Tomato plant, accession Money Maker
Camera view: bottom (45 deg); turntable rotation: 30 degrees
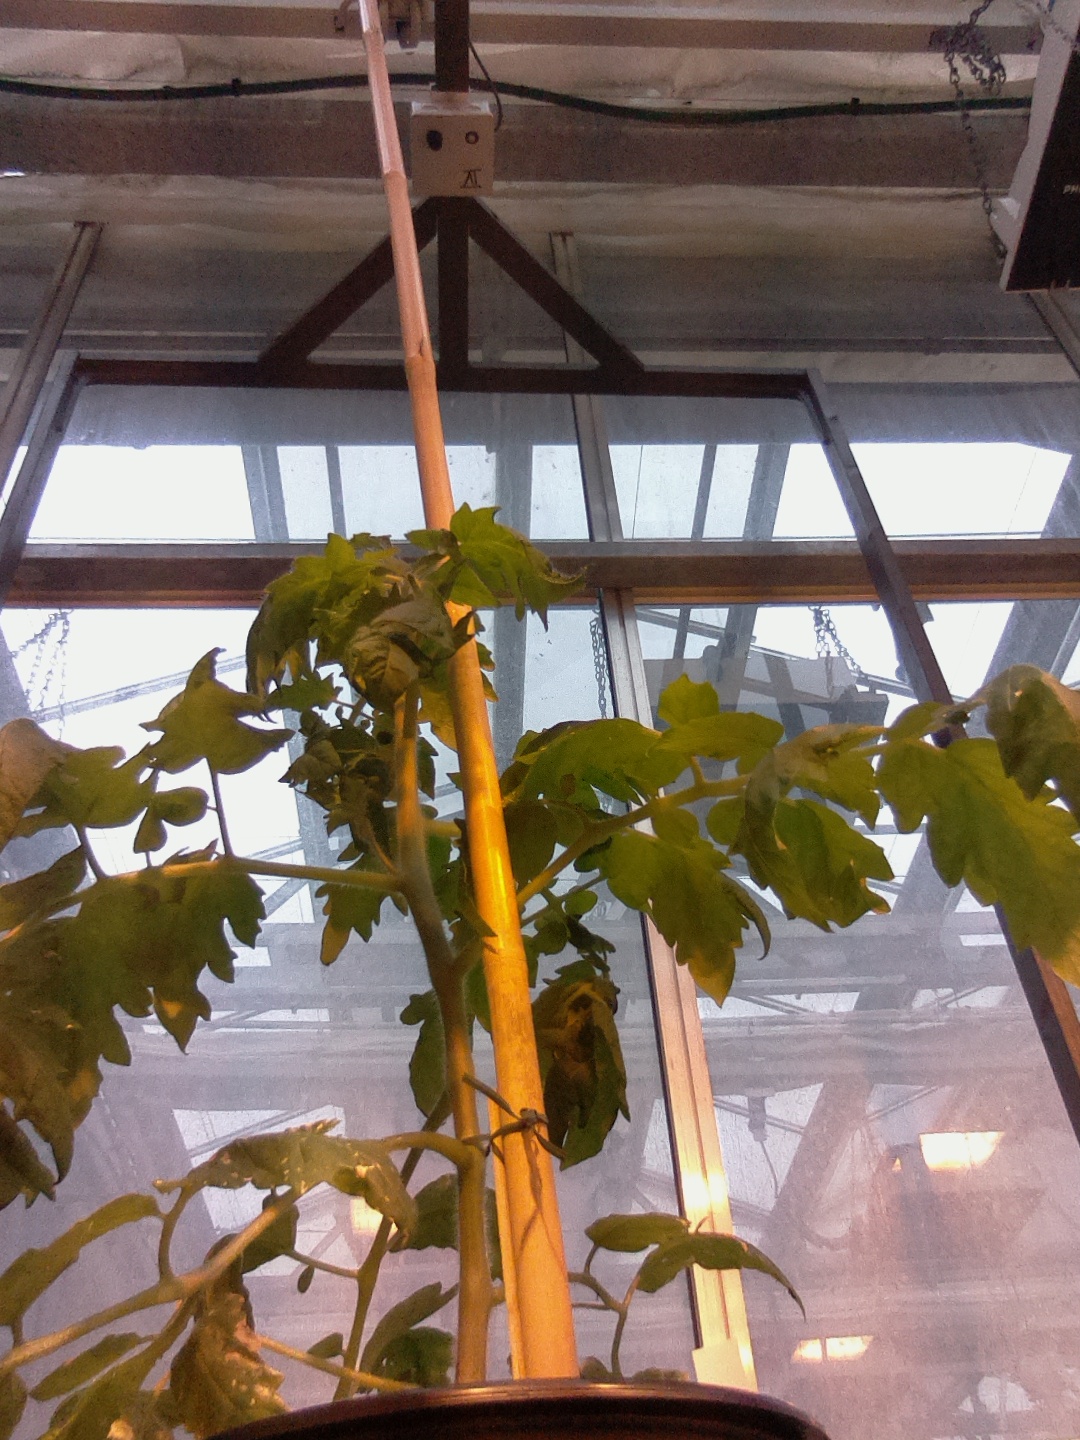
BBCH growth stage 52: 2 inflorescences visible